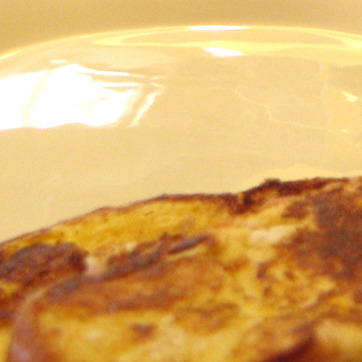
Material: ceramic